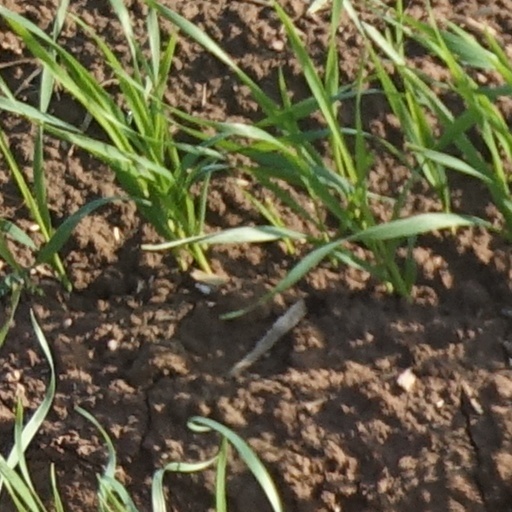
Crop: wheat